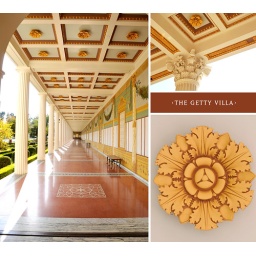
Some of the many details.Trying to get a shot of the long mural wall without anyone standing in it was tricky.237/365